Nirvana Inn

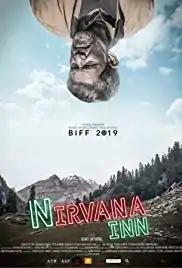

Nirvana Inn is a 2019 Indian Hindi-language psychological horror film directed by Vijay Jayapal and produced by Stray Factory, Uncombed Buddha, Stop Whinging and Harman Ventures. The film stars Adil Hussain, Rajshri Deshpande, Sandhya Mridul. and Saandeep Mahaajan. It follows the story of a boatman who becomes the caretaker of a Himalayan resort after an attempted suicide.